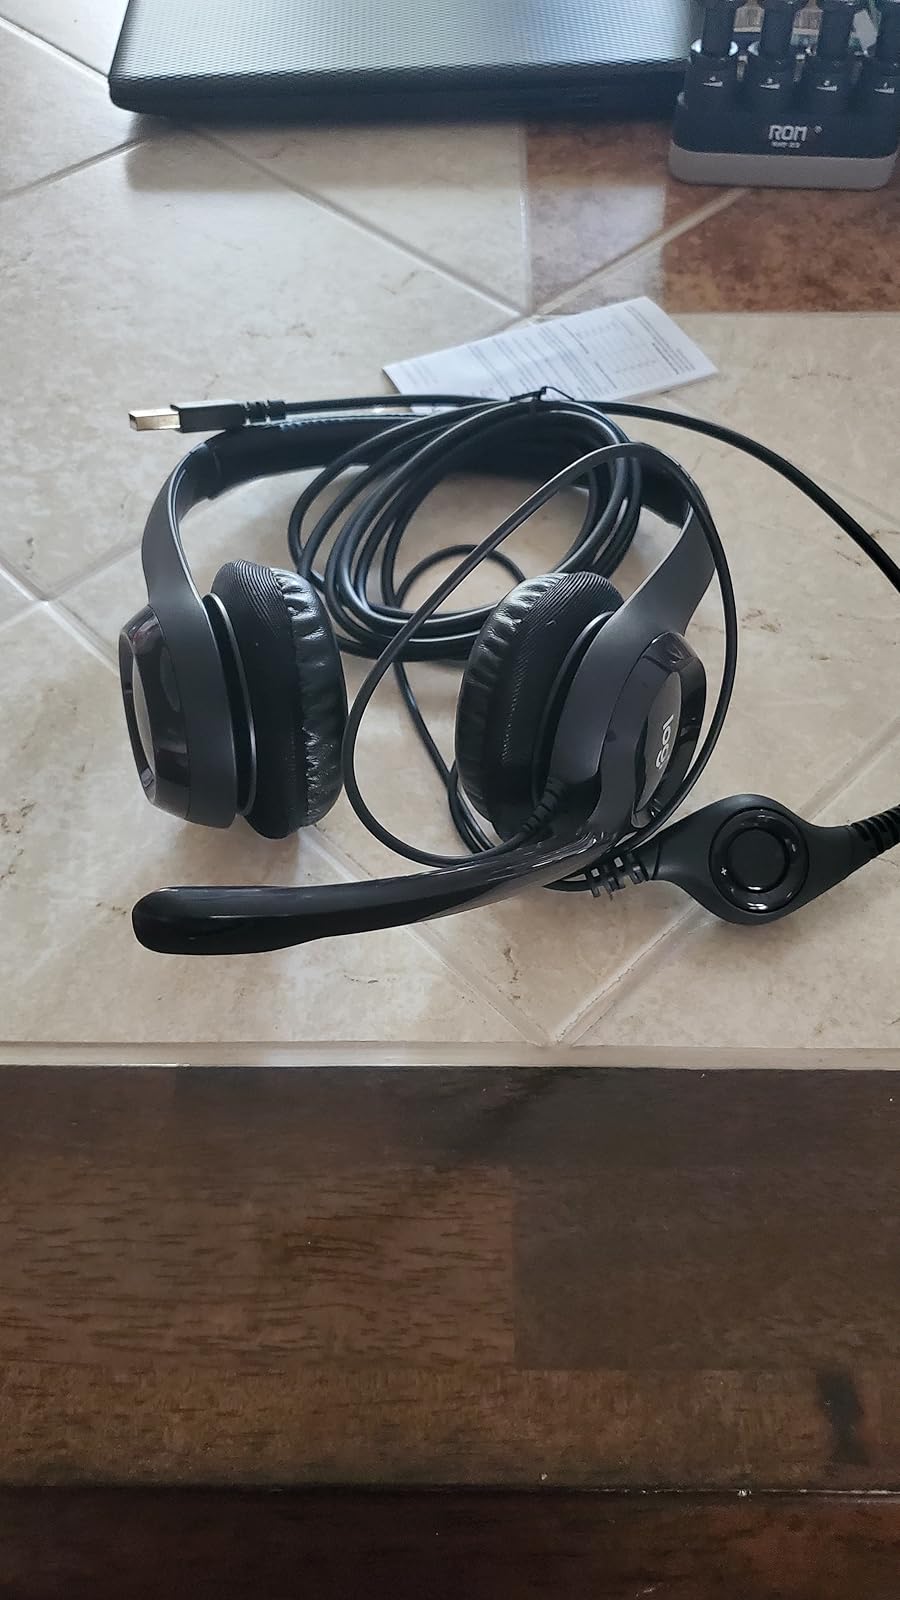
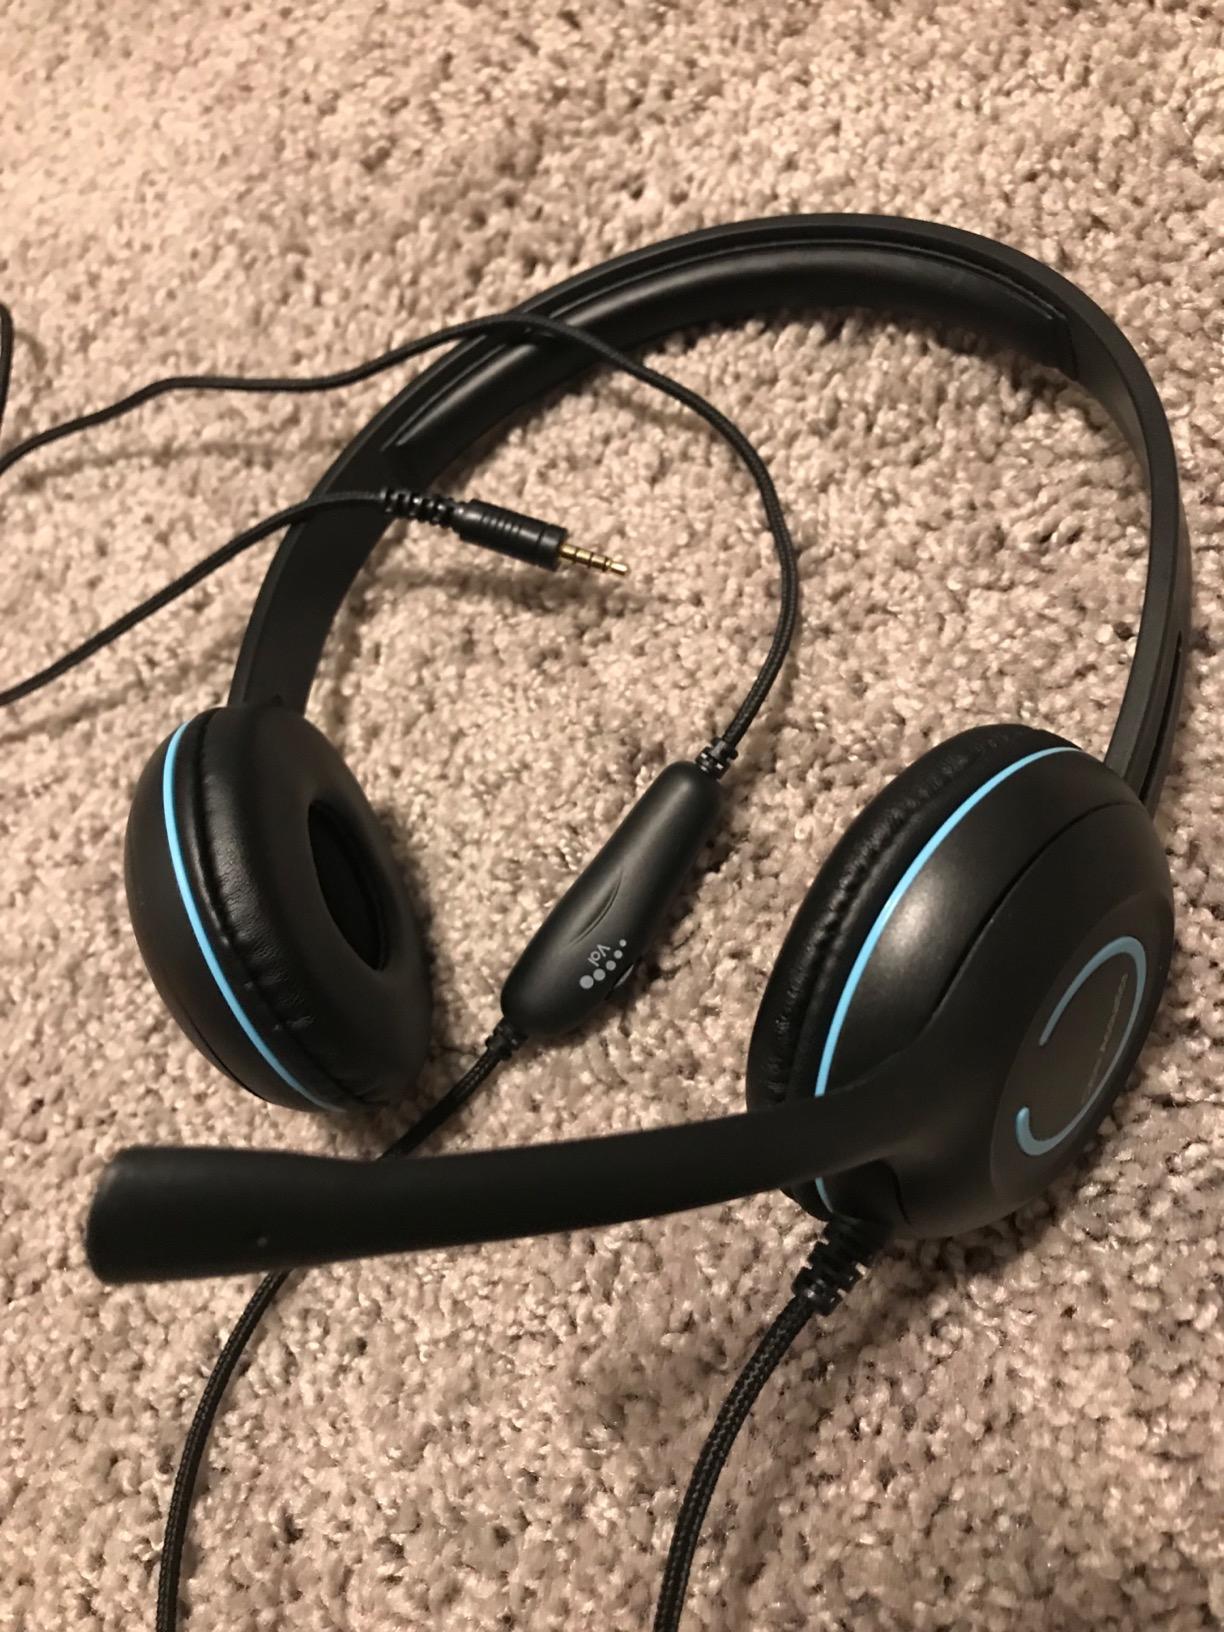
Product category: headphones
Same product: no